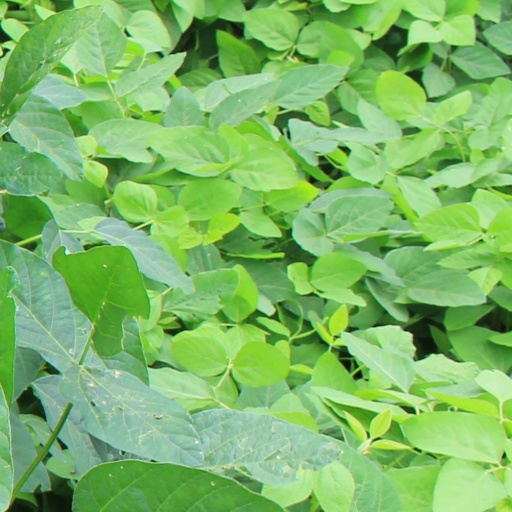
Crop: soybean